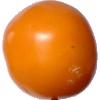
Label: Tomato Yellow 1